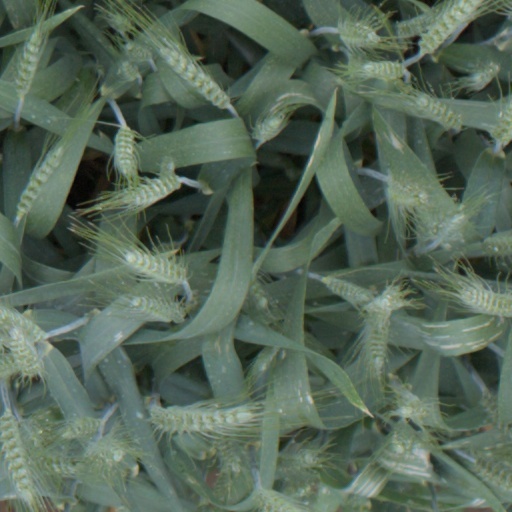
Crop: wheat